Religion in Laos

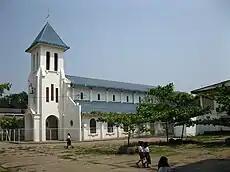
The Sacre Coeur Catholic Church in Vientiane was built in 1928

Christianity is a minority religion in Laos. There are three recognized churches in Laos: the Roman Catholic Church, the Seventh-day Adventist Church, and the Lao Evangelical Church.